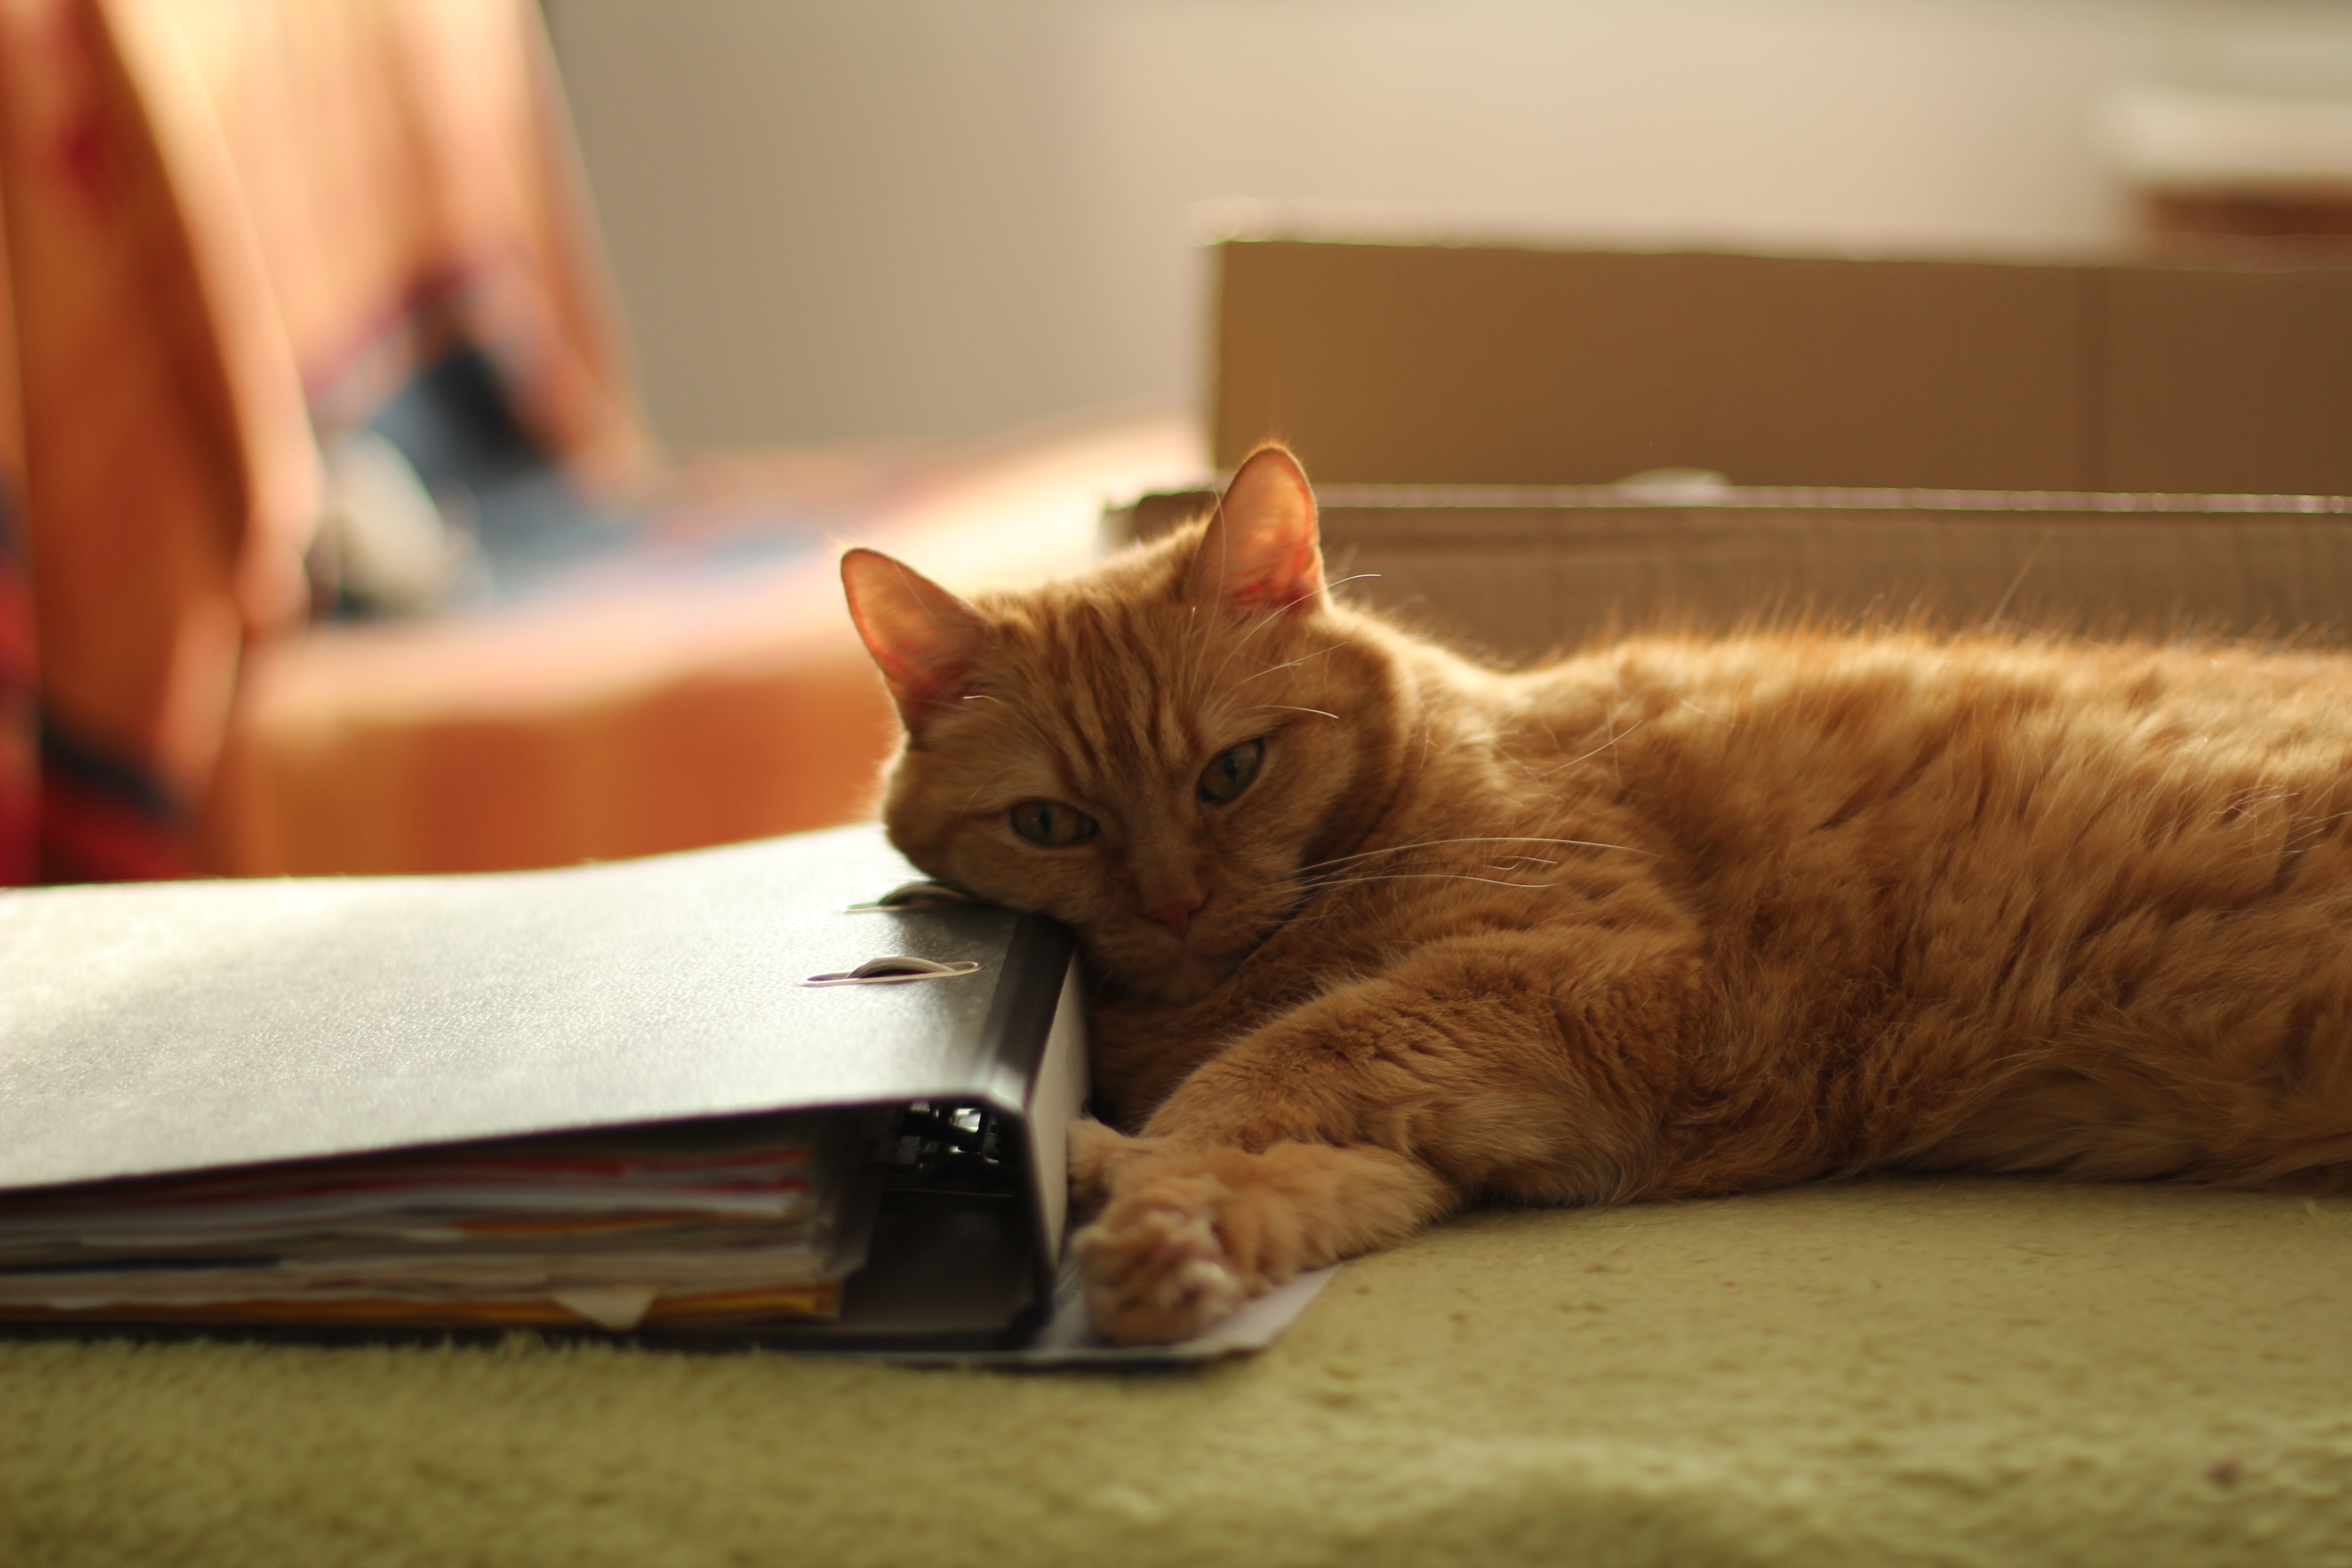
pet, fur, red, kitten, cat, mammal, sofa, nap, nose, whiskers, vertebrate, red cat, small to medium sized cats, cat like mammal, domestic short haired cat